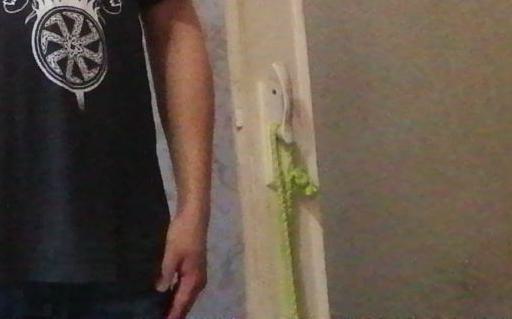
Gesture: no_gesture